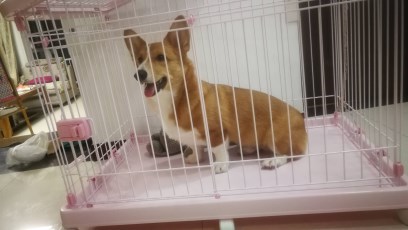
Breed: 2909-n000116-Cardigan